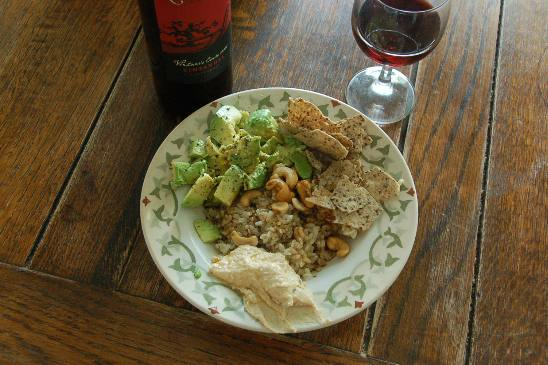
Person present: No